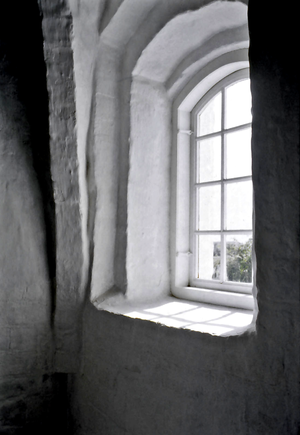
Toksværd Sogn
Kirkevindue.
sydvendt kirkevindue, Toxværd Kirke.
Toksværd Sogn er et sogn i Næstved Provsti. Sognet ligger i Næstved Kommune; indtil Kommunalreformen i 1970 lå det i Hammer Herred. I Toksværd Sogn ligger Toksværd Kirke.